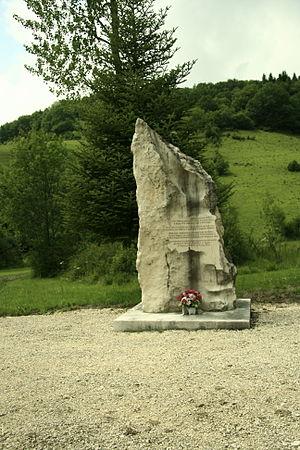
Le Bugey est une région géographique et historique, située principalement dans le département français de l'Ain en région Auvergne-Rhône-Alpes, entre Lyon et Genève. Il fait partie des sept régions naturelles du département de l'Ain avec la Bresse savoyarde, le Revermont, la Dombes, le Val de Saône, la Côtière et le Pays de Gex et sa partie orientale est constituée principalement de l’extrémité méridionale de la chaîne du Jura. Il est subdivisé en deux sous-régions : le Haut-Bugey et le Bas-Bugey.
Les maquis de l'Ain et du Haut-Jura sont des groupes de résistants français et étrangers qui ont opéré et trouvé refuge dans les montagnes et forêts du Bugey et du Haut-Jura durant la Seconde Guerre mondiale.
Aranc est une commune française, située dans le département de l'Ain en région Auvergne-Rhône-Alpes.